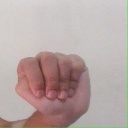
अक्षर: ठ